Kuwagawa Station

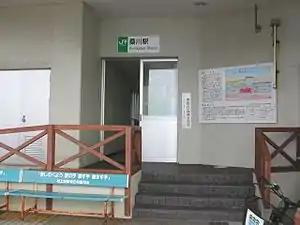
Kuwagawa Station, September 2004

is a railway station in the city of Murakami, Niigata, Japan, operated by East Japan Railway Company (JR East).